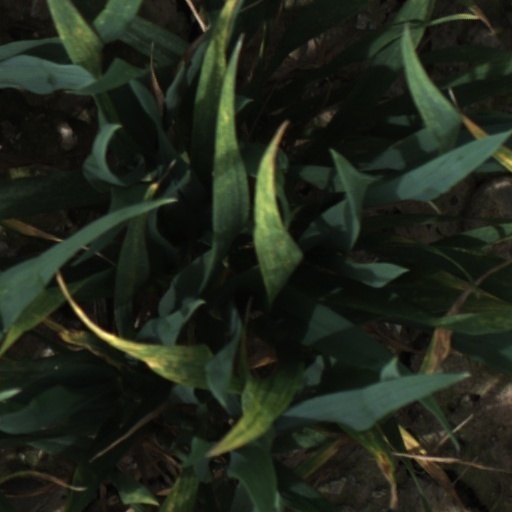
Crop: wheat